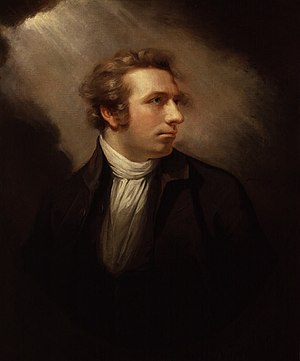
Henry Fuseli
Portræt af Johann Heinrich Füssli, malet af James Northcote 1778.
Henry Fuseli på tysk Johann Heinrich Füssli var en britisk maler, håndværker og kunstskribent med tysk-schweizisk baggrund. Ud over sit kunstneriske virke er Fuseli kendt for at han havde et forhold til forfatteren Mary Wollstonecraft.